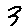
Label: 3